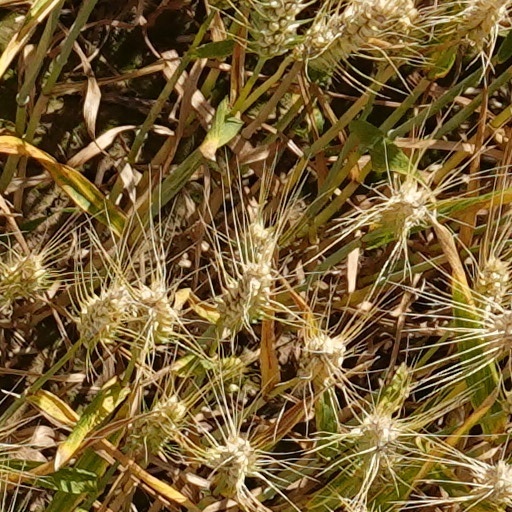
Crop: wheat